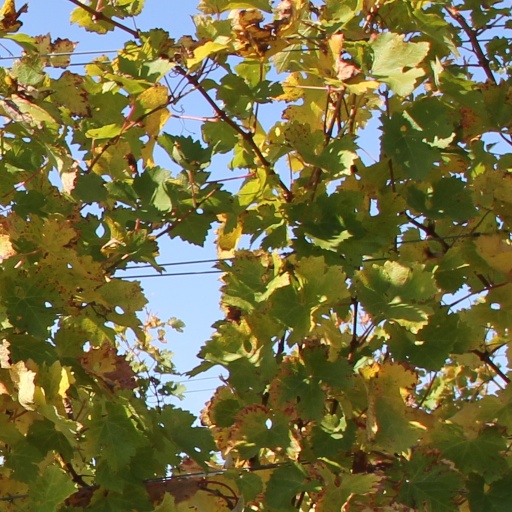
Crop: grape